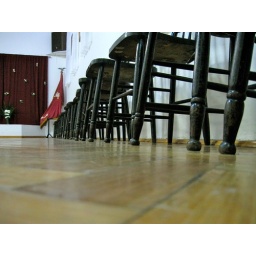
Social club chairs against the wall